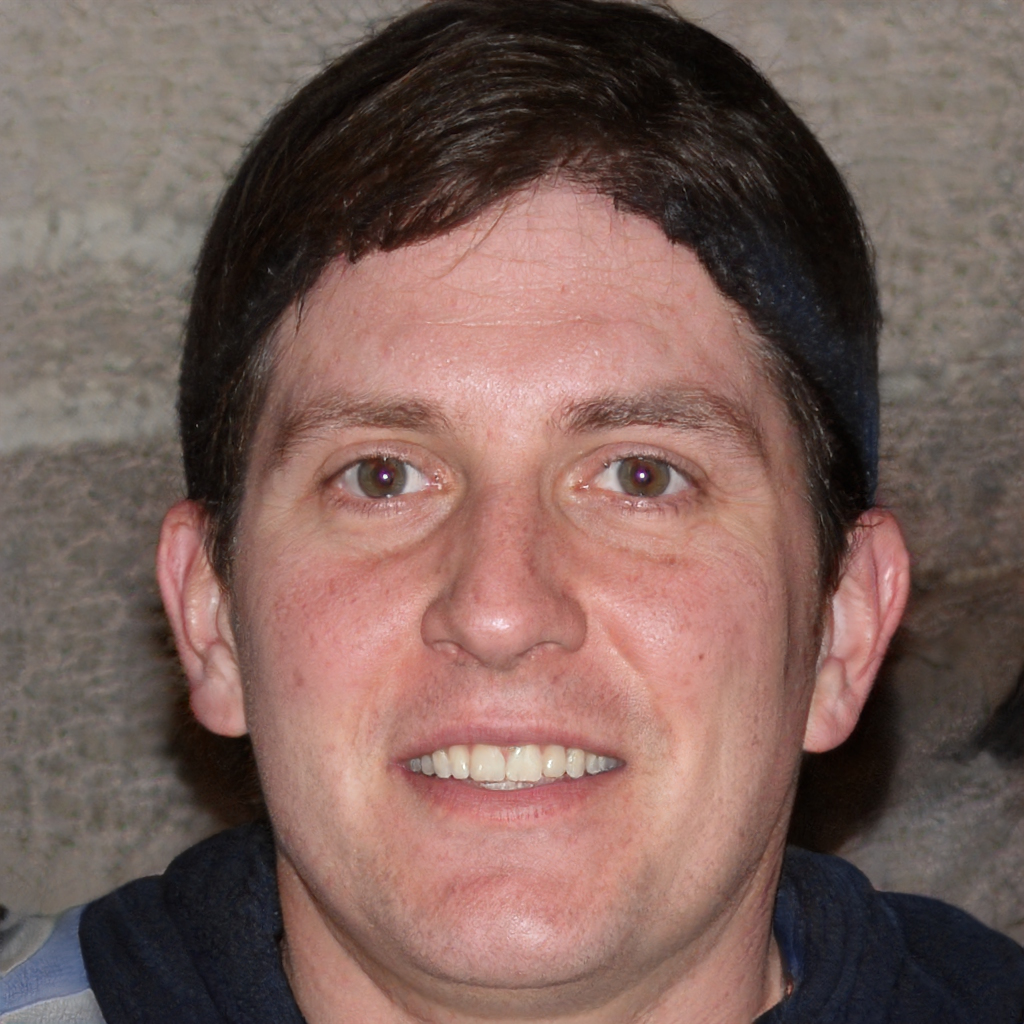
Gender: Male